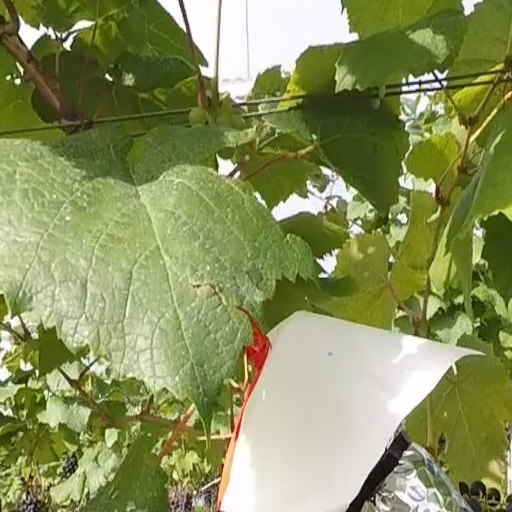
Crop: grape